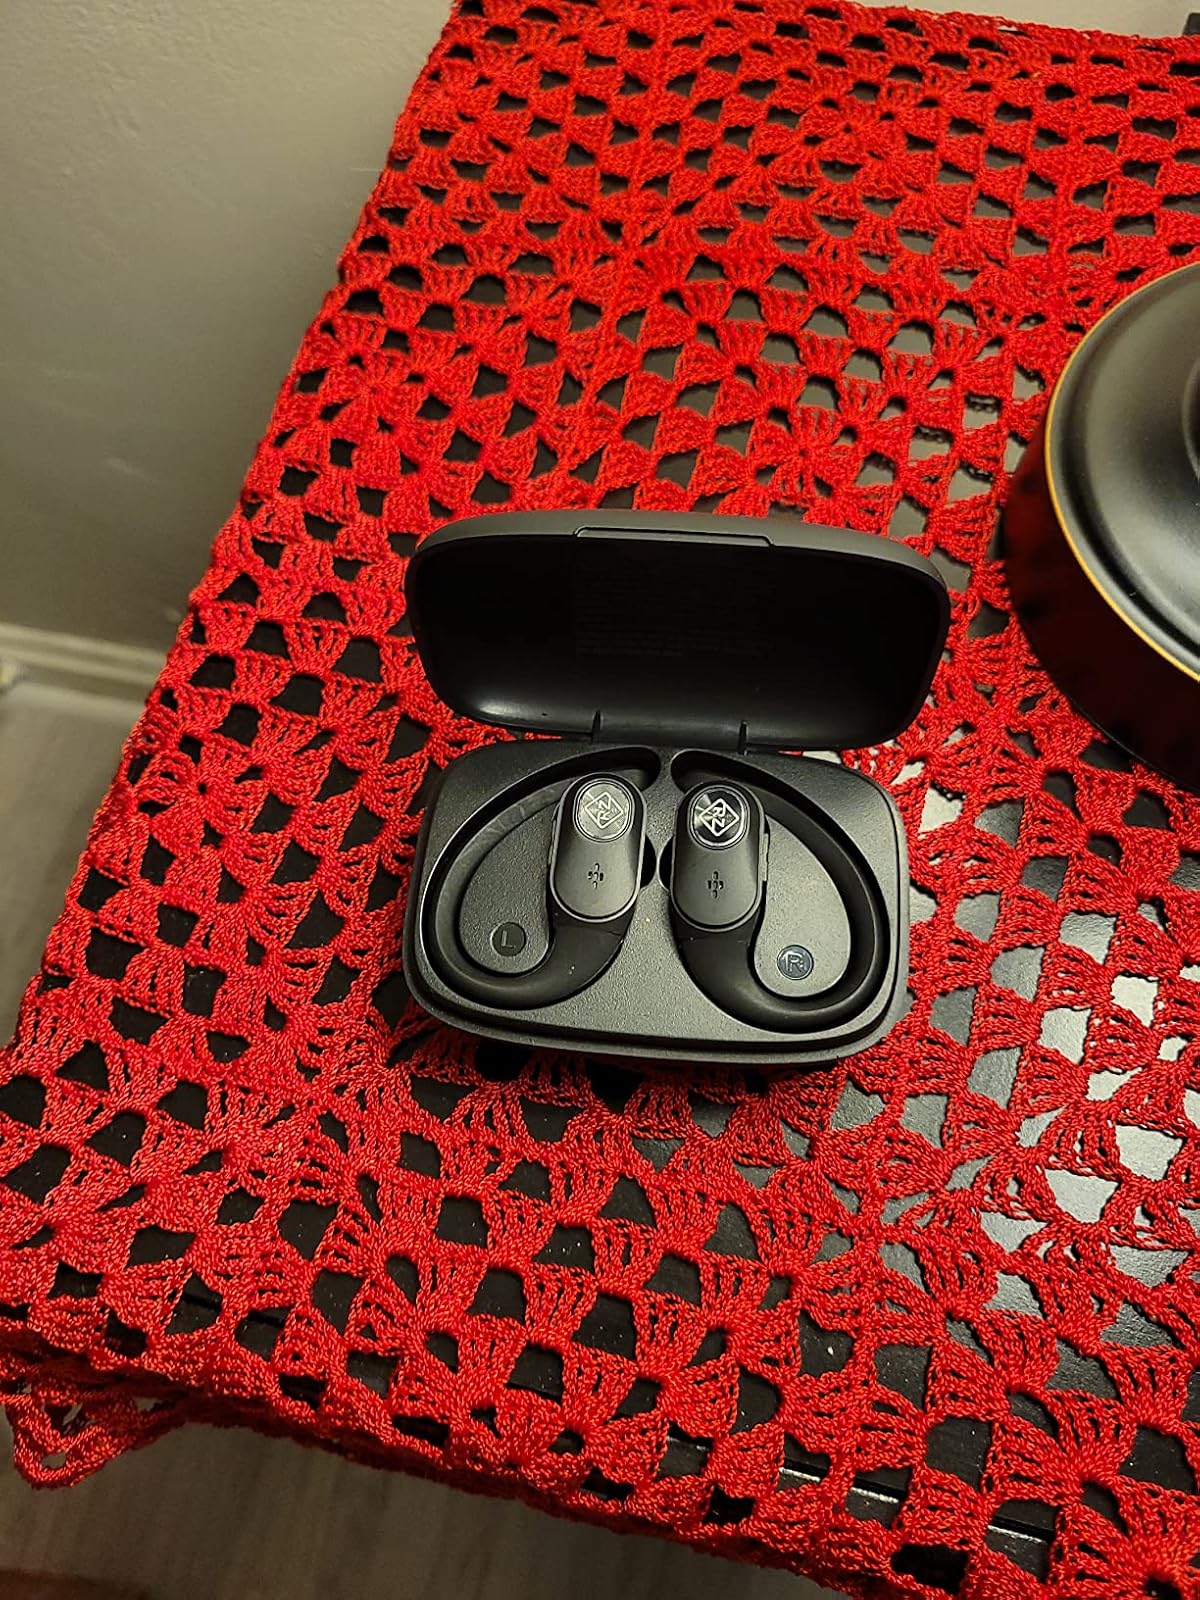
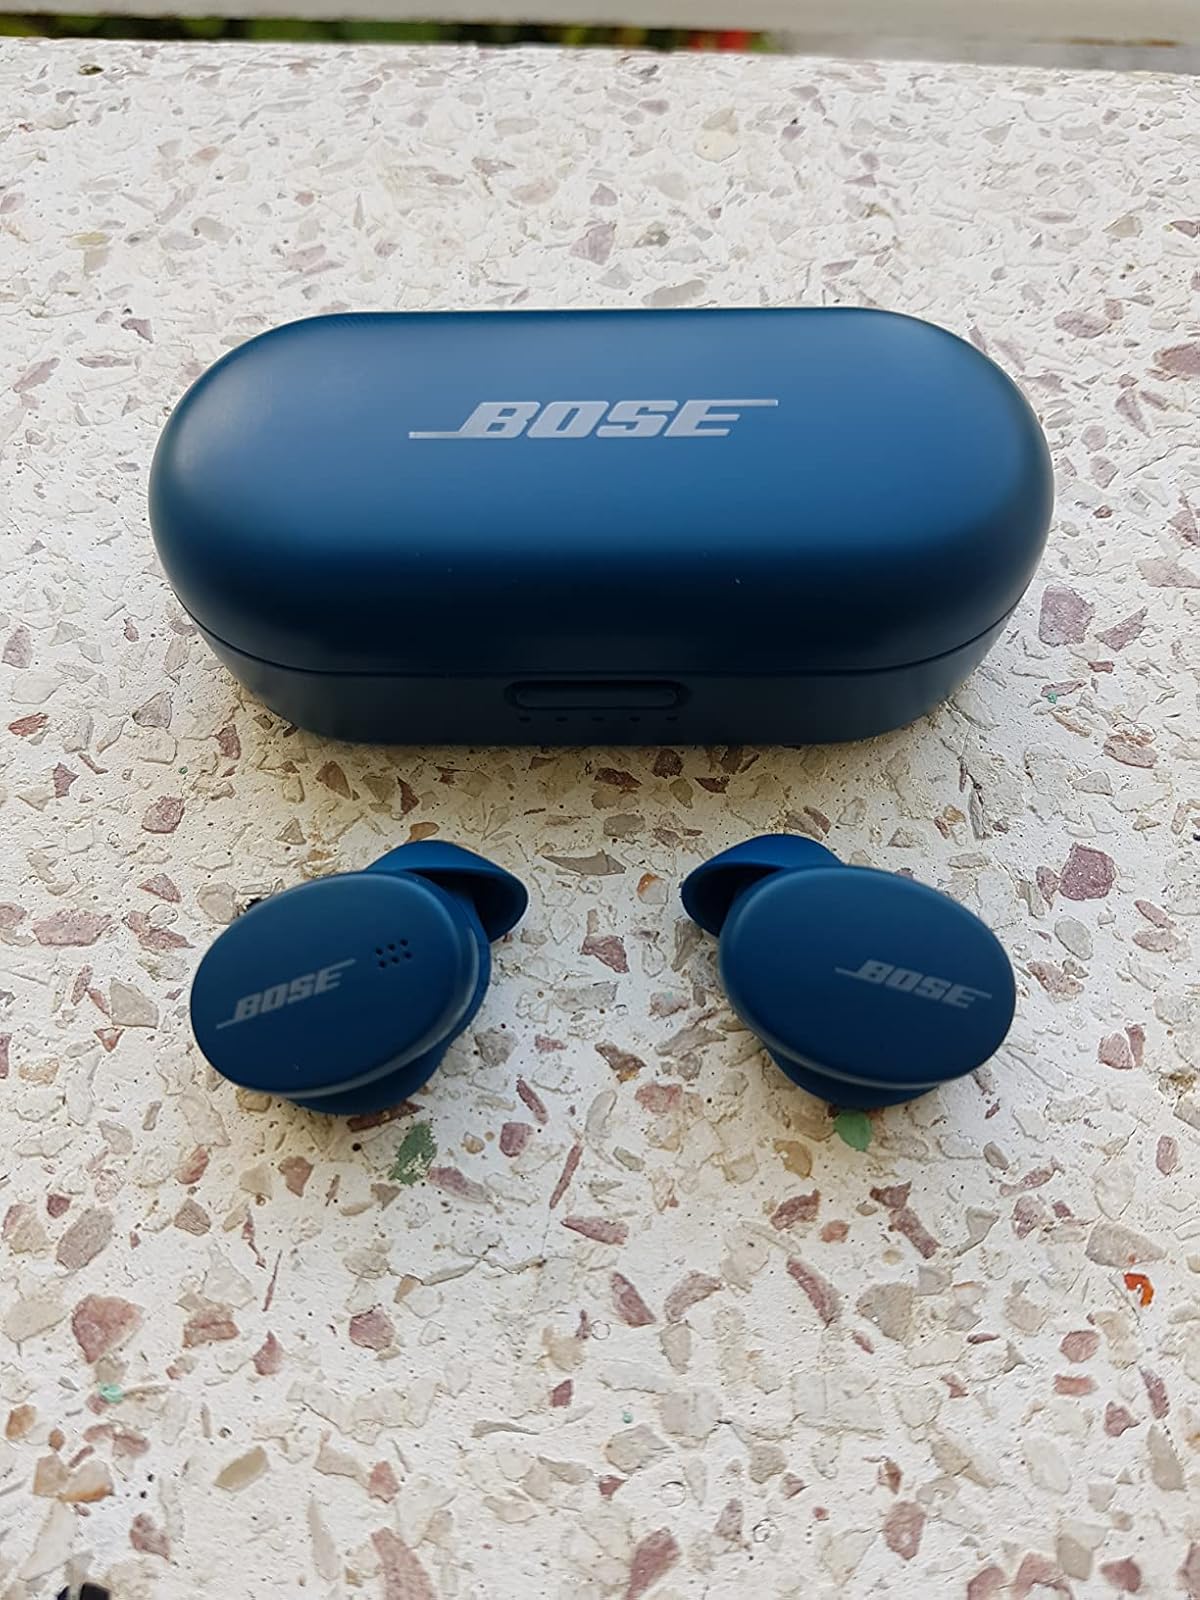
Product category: earbuds
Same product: no